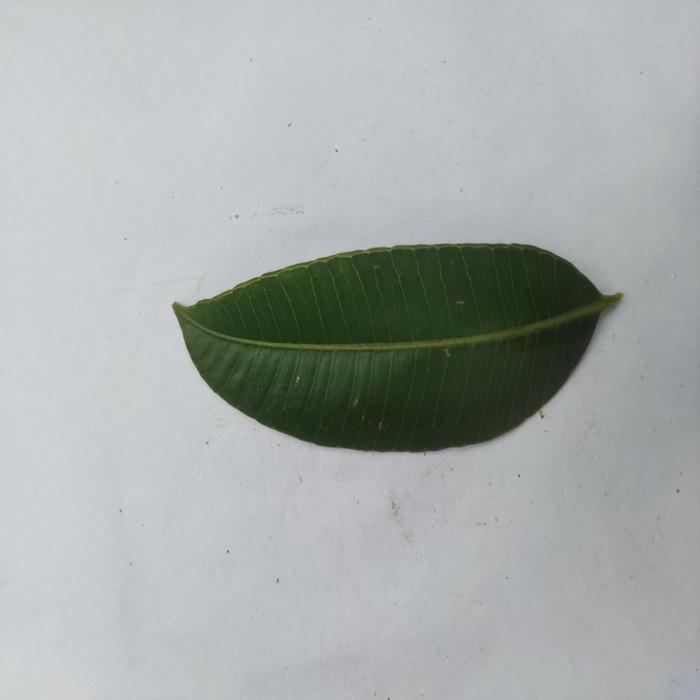
Crop: Hog Plum
Leaf condition: Heathy_Leaf